UWE-2

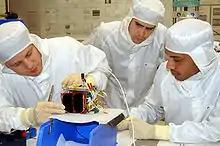
Integration of UWE-2 in the cleanroom

Developed by the University of Würzburg, its scientific objectives are: